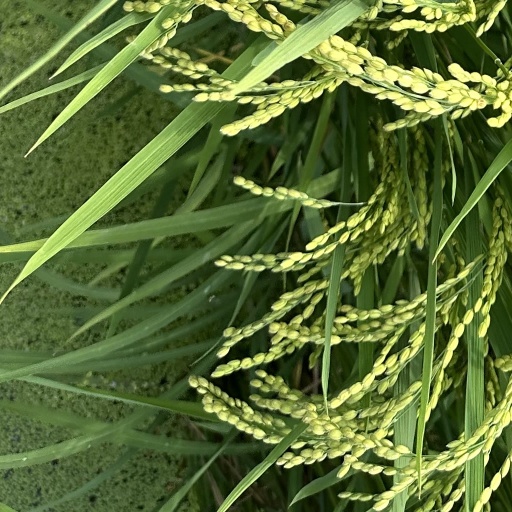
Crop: rice